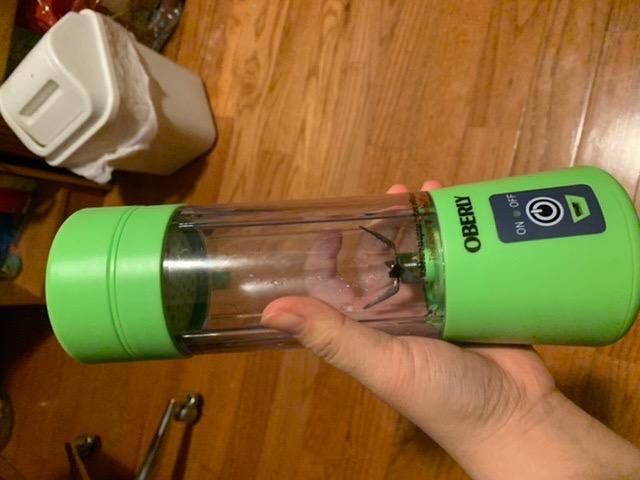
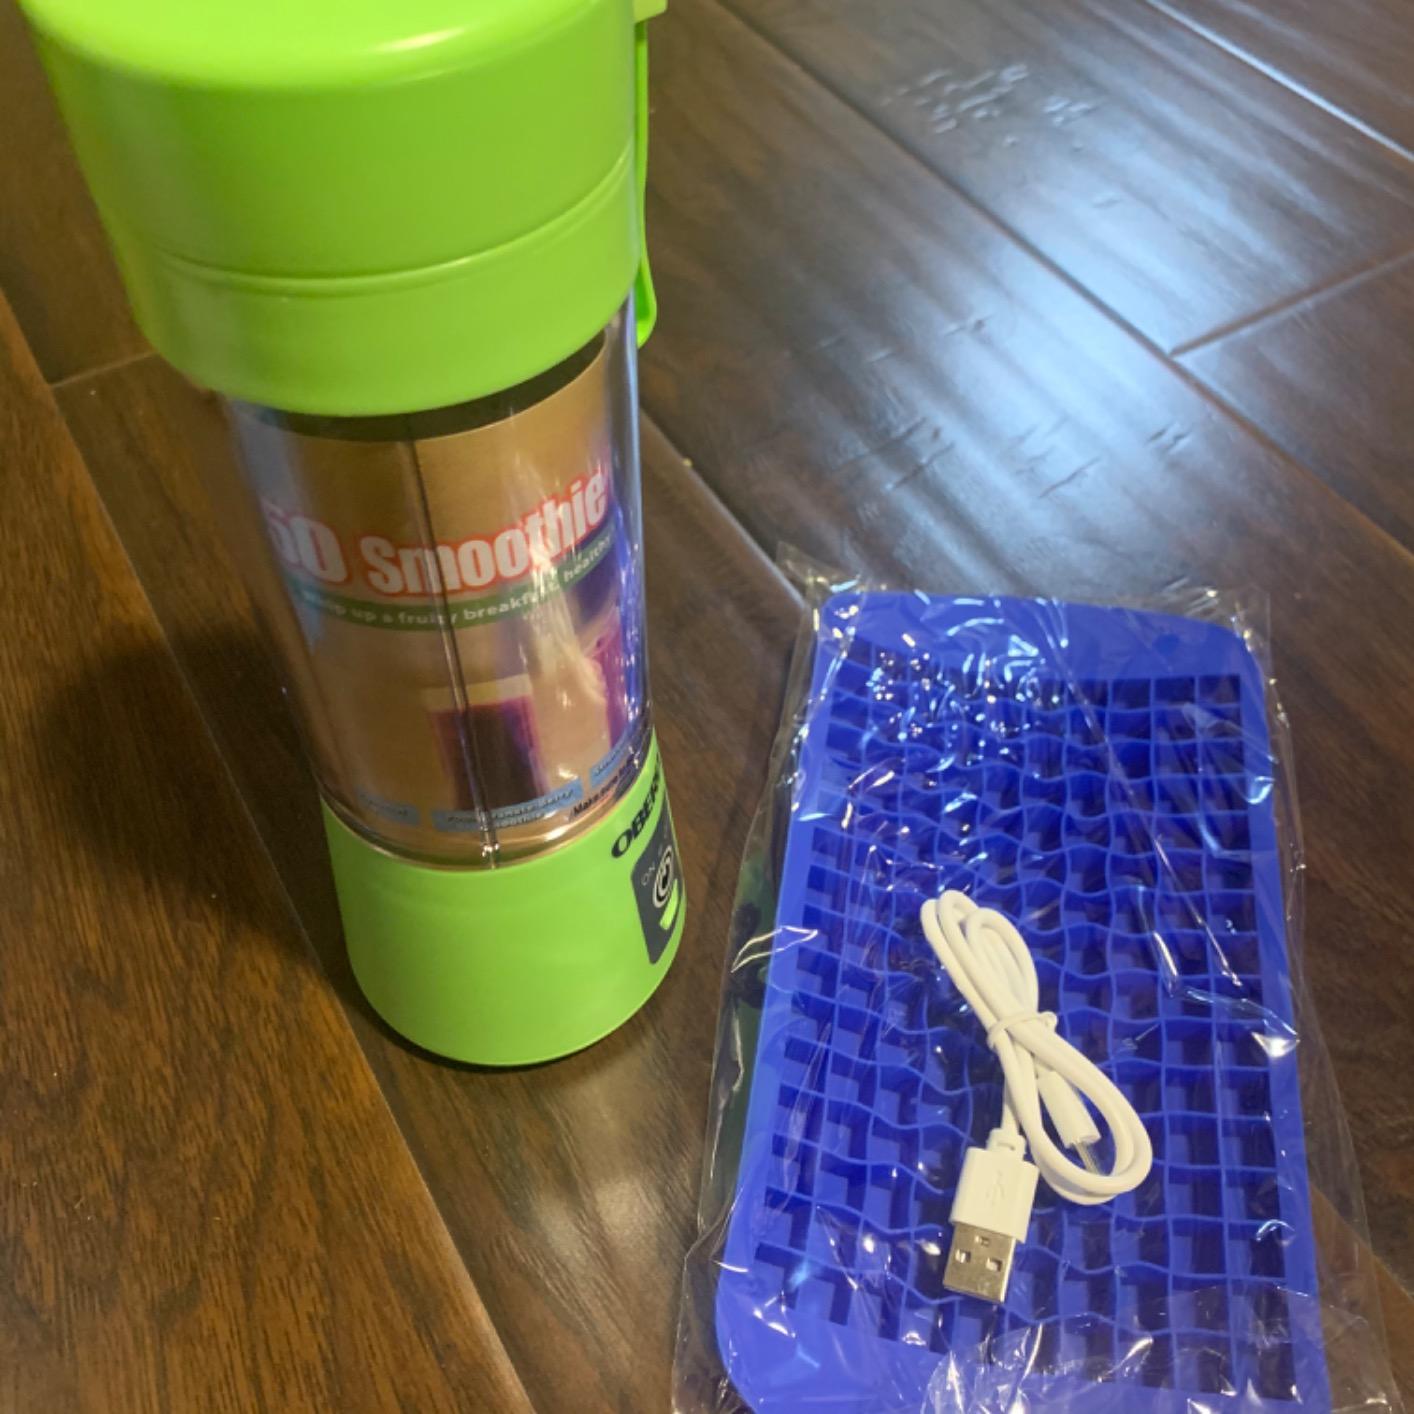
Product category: items_blender
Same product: yes